Joseph Romain-Desfossés

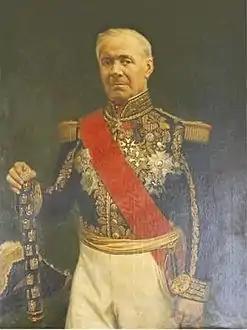
1864 portrait by Yan' Dargent

Joseph Romain-Desfossés (8 December 1798 – 25 October 1864) was a French naval officer and politician. He was appointed Minister of the Navy and Colonies on 31 October 1849.